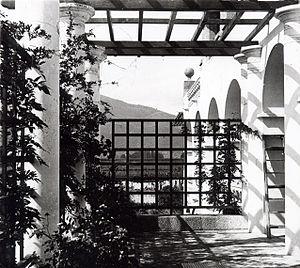
Rafael Masó i Valentí, né le 16 août 1880 à Gérone et mort le 13 juillet 1935 dans la même ville, est un architecte espagnol de Catalogne.